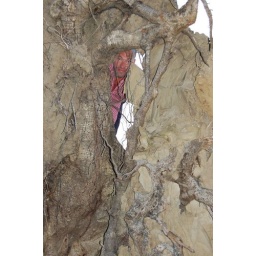
boy in a tree